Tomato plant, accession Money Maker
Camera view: horizontal (90 deg, fisheye); turntable rotation: 210 degrees
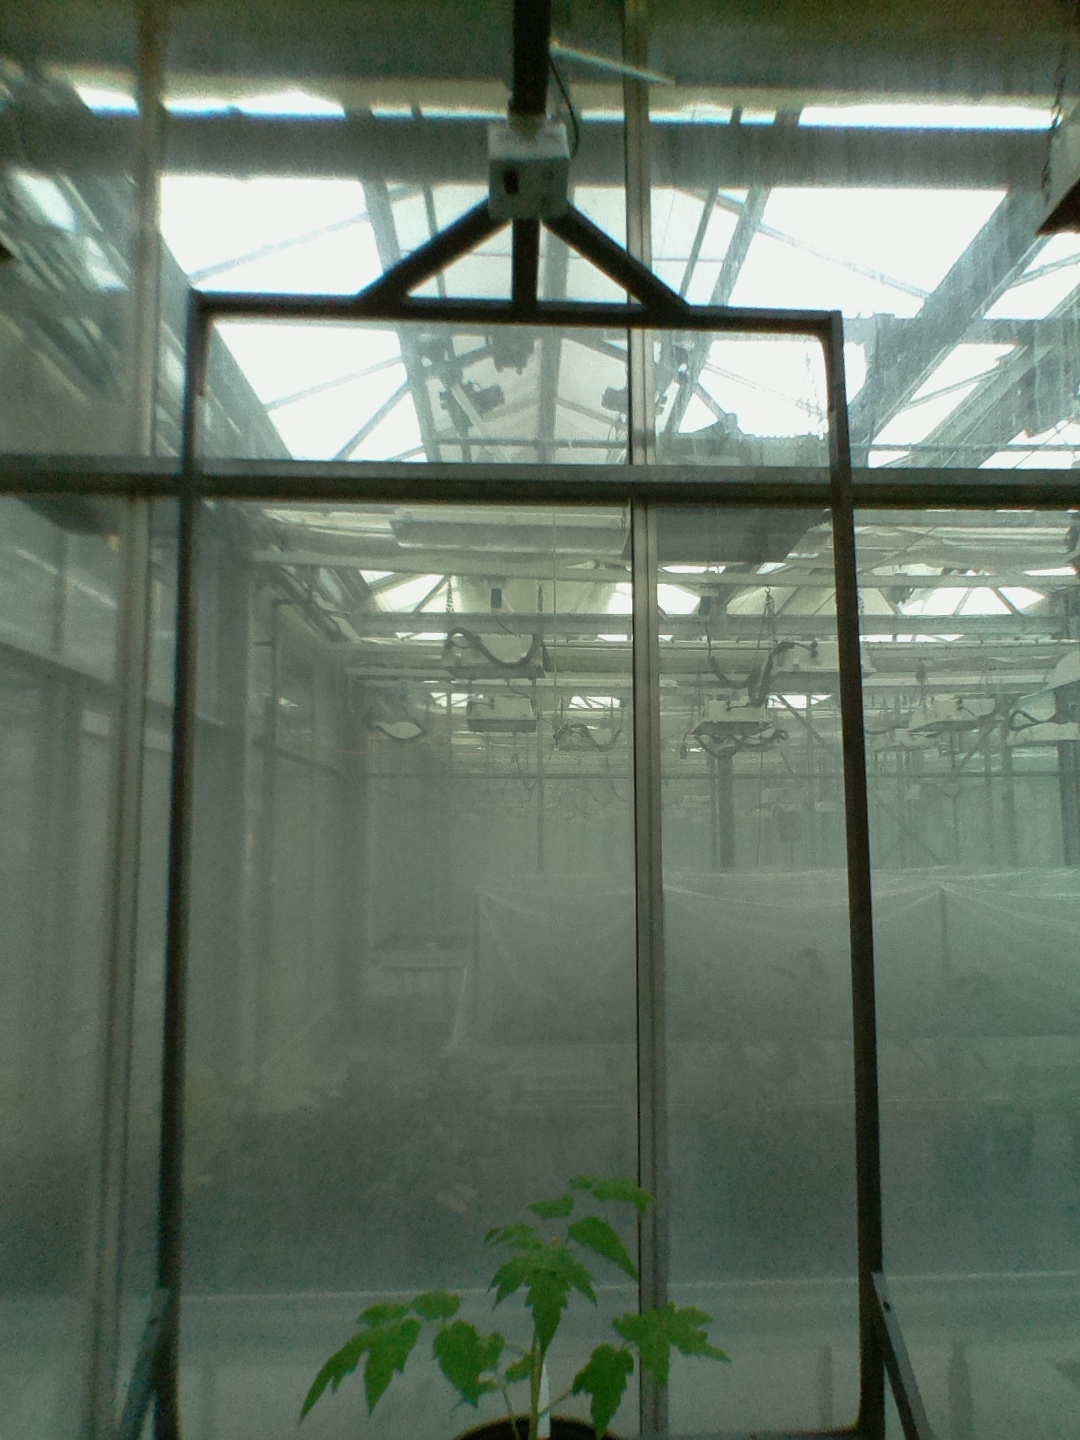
BBCH growth stage 13: 6 of true leaves visible